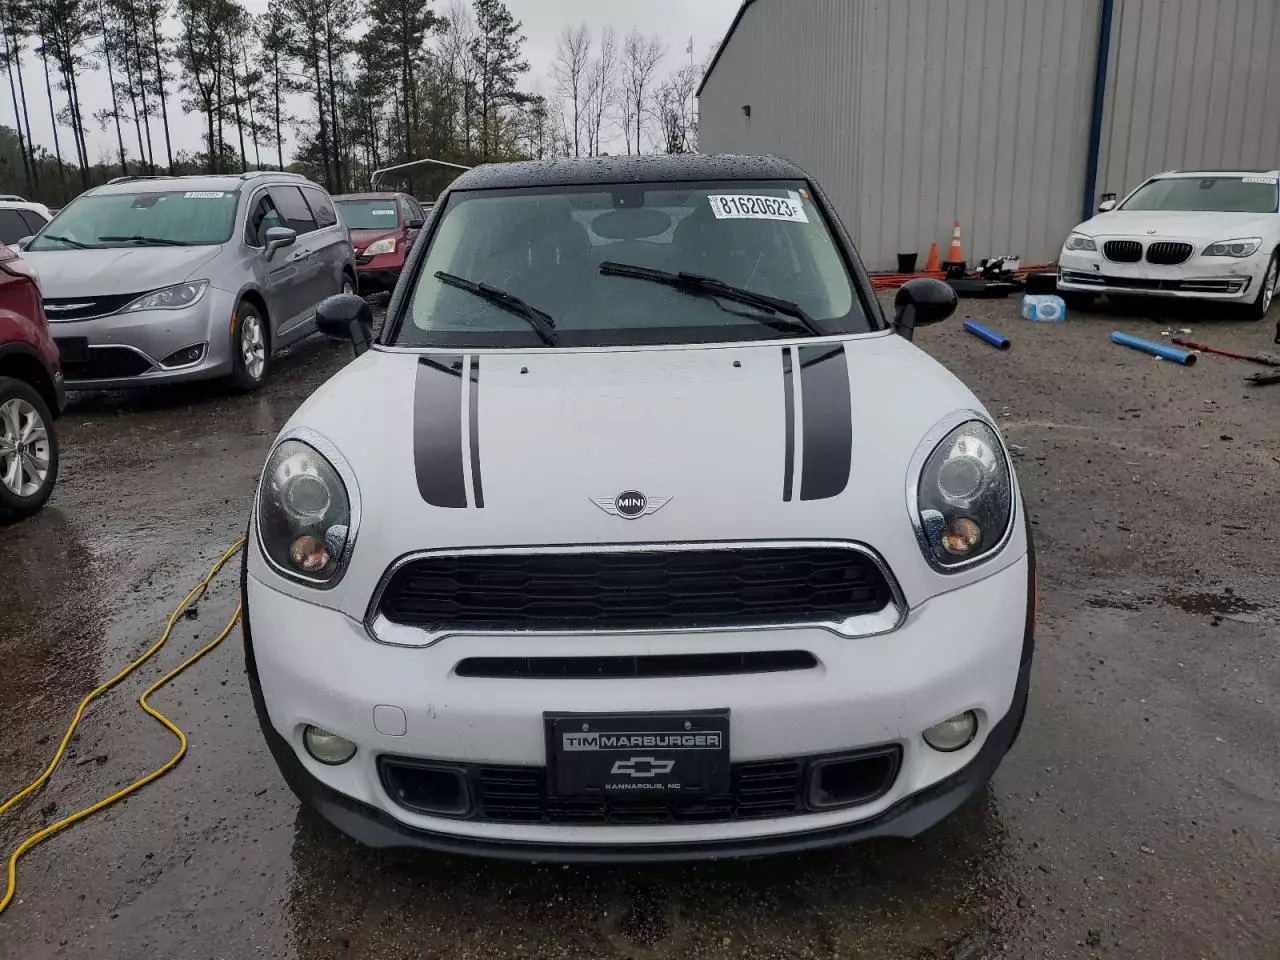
Aucun dommage détecté.
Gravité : aucun